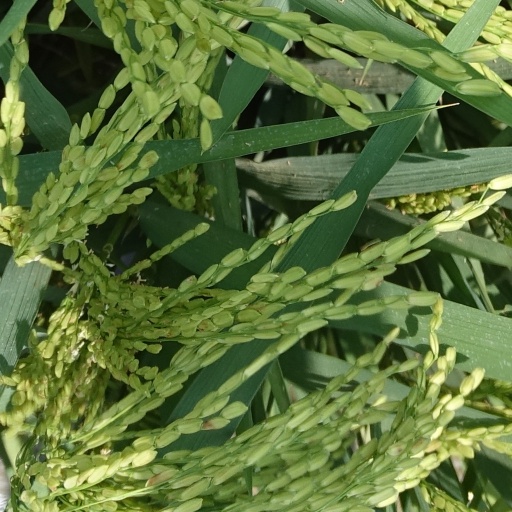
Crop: rice